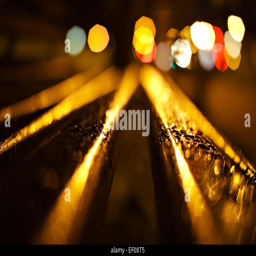
a park bench at night in the rain